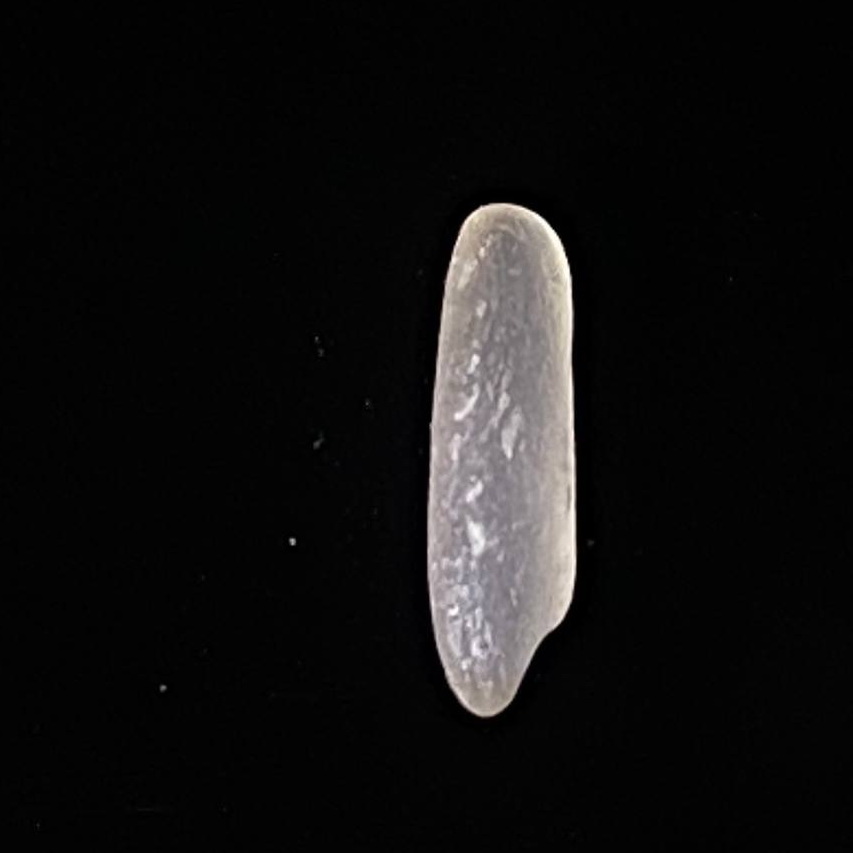
Rice variety: Jirashail